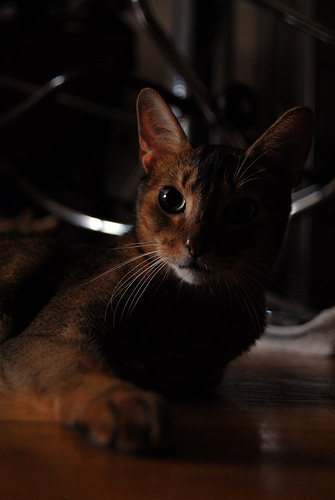
Breed: abyssinian